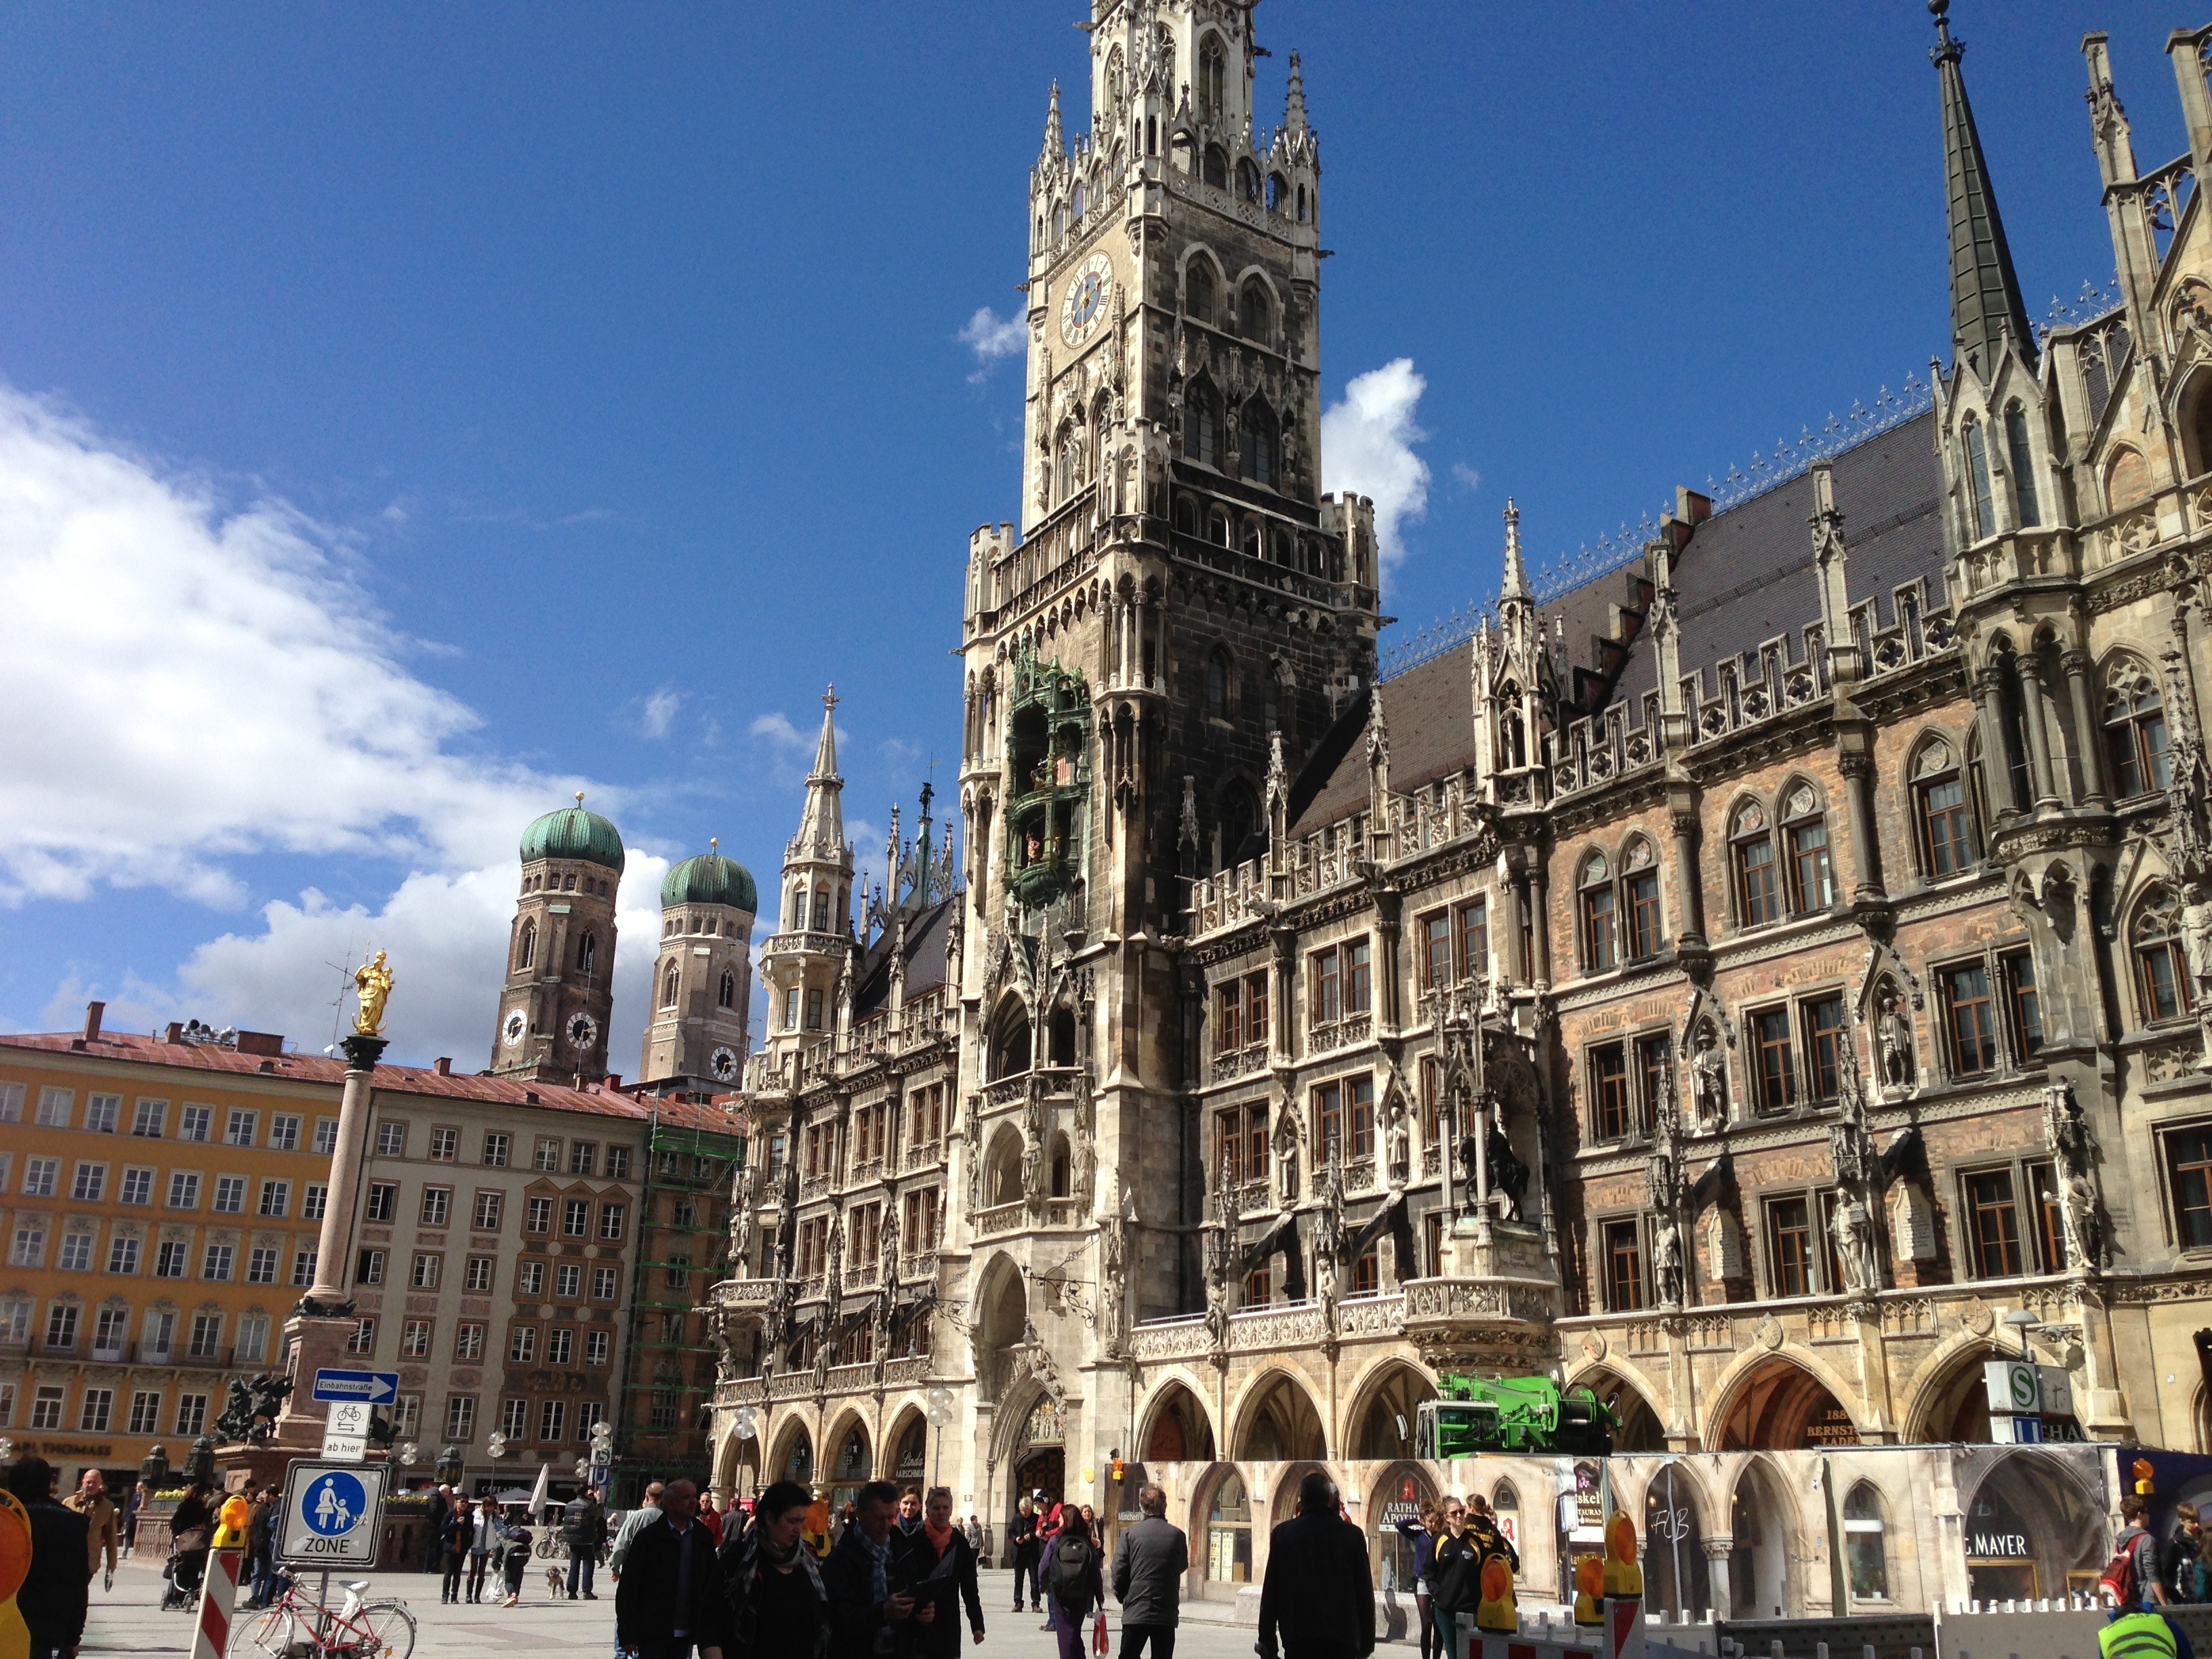
town, city, skyscraper, cityscape, downtown, tower, plaza, landmark, facade, cathedral, tourism, town square, bavaria, munich, marienplatz, metropolis, town hall, tours, state capital, human settlement